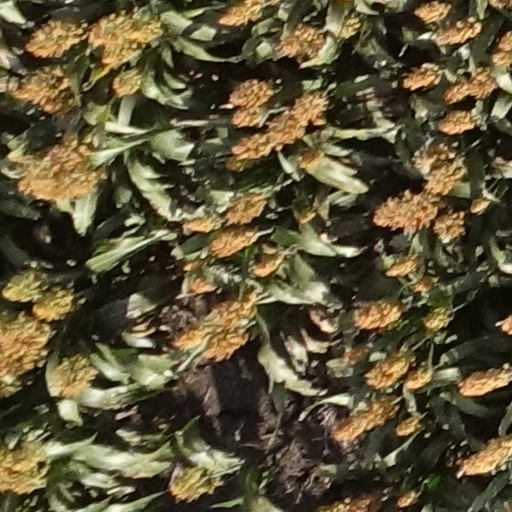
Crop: sorghum